Ollantay

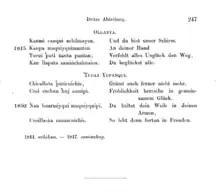
Drama "Ollanta", edition of Ernst Middendorf, 1890, ending

There are six original copies of this play. One is from around 1770 and attributed to the priest Antonio Valdés, and is held in the Convent of Santo Domingo in Cuzco, Peru. Two are believed to be derived from this one, written by Dr. Justo Pastor Justiniani and Justo Apu Sahuaraura Inca, and held in the General Archive of the Nation of Peru and the National Library of Peru, respectively. Two others are found in the Dominican Convert of Cuzco, and the third was published by Johann Jakob von Tschudi on the basis of a manuscript with origins in La Paz, Bolivia.